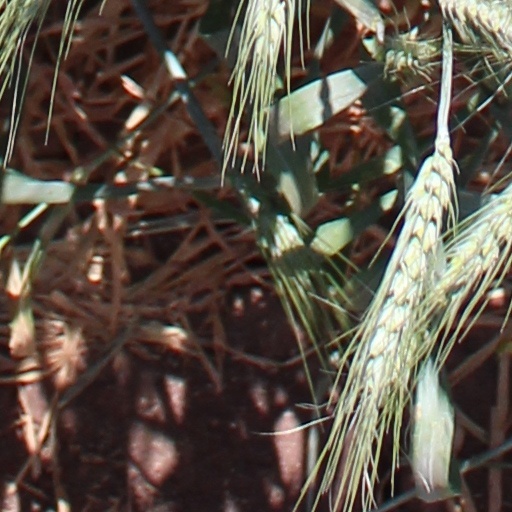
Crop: wheat